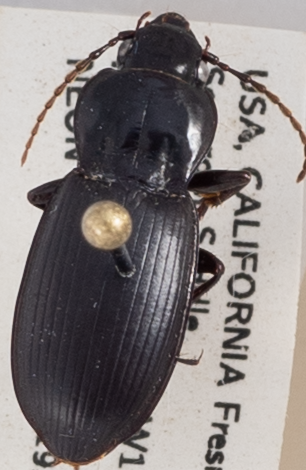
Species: Pterostichus ordinarius
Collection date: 2019-10-09
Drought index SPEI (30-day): -0.328
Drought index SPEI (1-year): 0.39
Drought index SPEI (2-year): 0.03